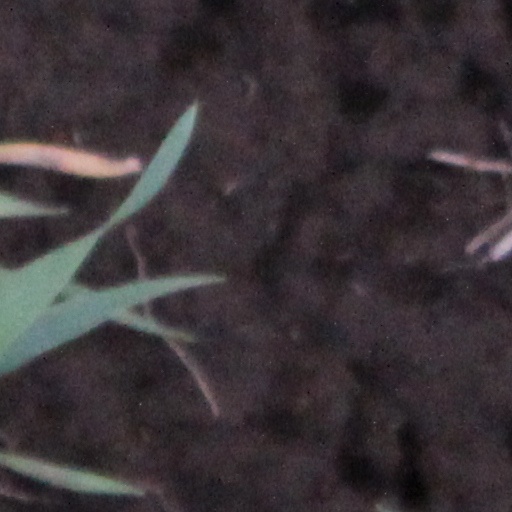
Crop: wheat